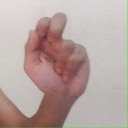
अक्षर: ढ